Salvatore di Pietro

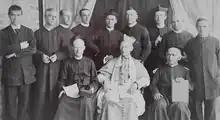
di Pietro with Hopkins to his right and Cassian Gillett in rear 3rd from left

In 1879 the direct route by steamship from Jamaica to Belize ended, complicating travel for the Vicar Apostolic in Jamaica to reach Belize. In the absence of the Vicar, the mission superior di Pietro administered Confirmation within the Colony. In his visit to Rome in 1888, di Pietro proposed that because of the great distance between Jamaica and Belize (750 miles), the Congregation for the Evangelization of Peoples in Rome make Belize a Prefecture independent of Jamaica. Those in Rome concurred and he was made Prefect Apostolic on 10 June 1888. Then on 14 January 1893 the Roman authorities appointed di Pietro titular Bishop of Eurea and Vicar-Apostolic of British Honduras. The consecration took place in Belize on 16 April 1893 with Bishop Thomas A. Becker of Savannah, Georgia, as consecrator, assisted by Bishop Jeremiah O'Sullivan of Mobile, Alabama, and Bishop Thomas Heslin of Natchez, Mississippi.